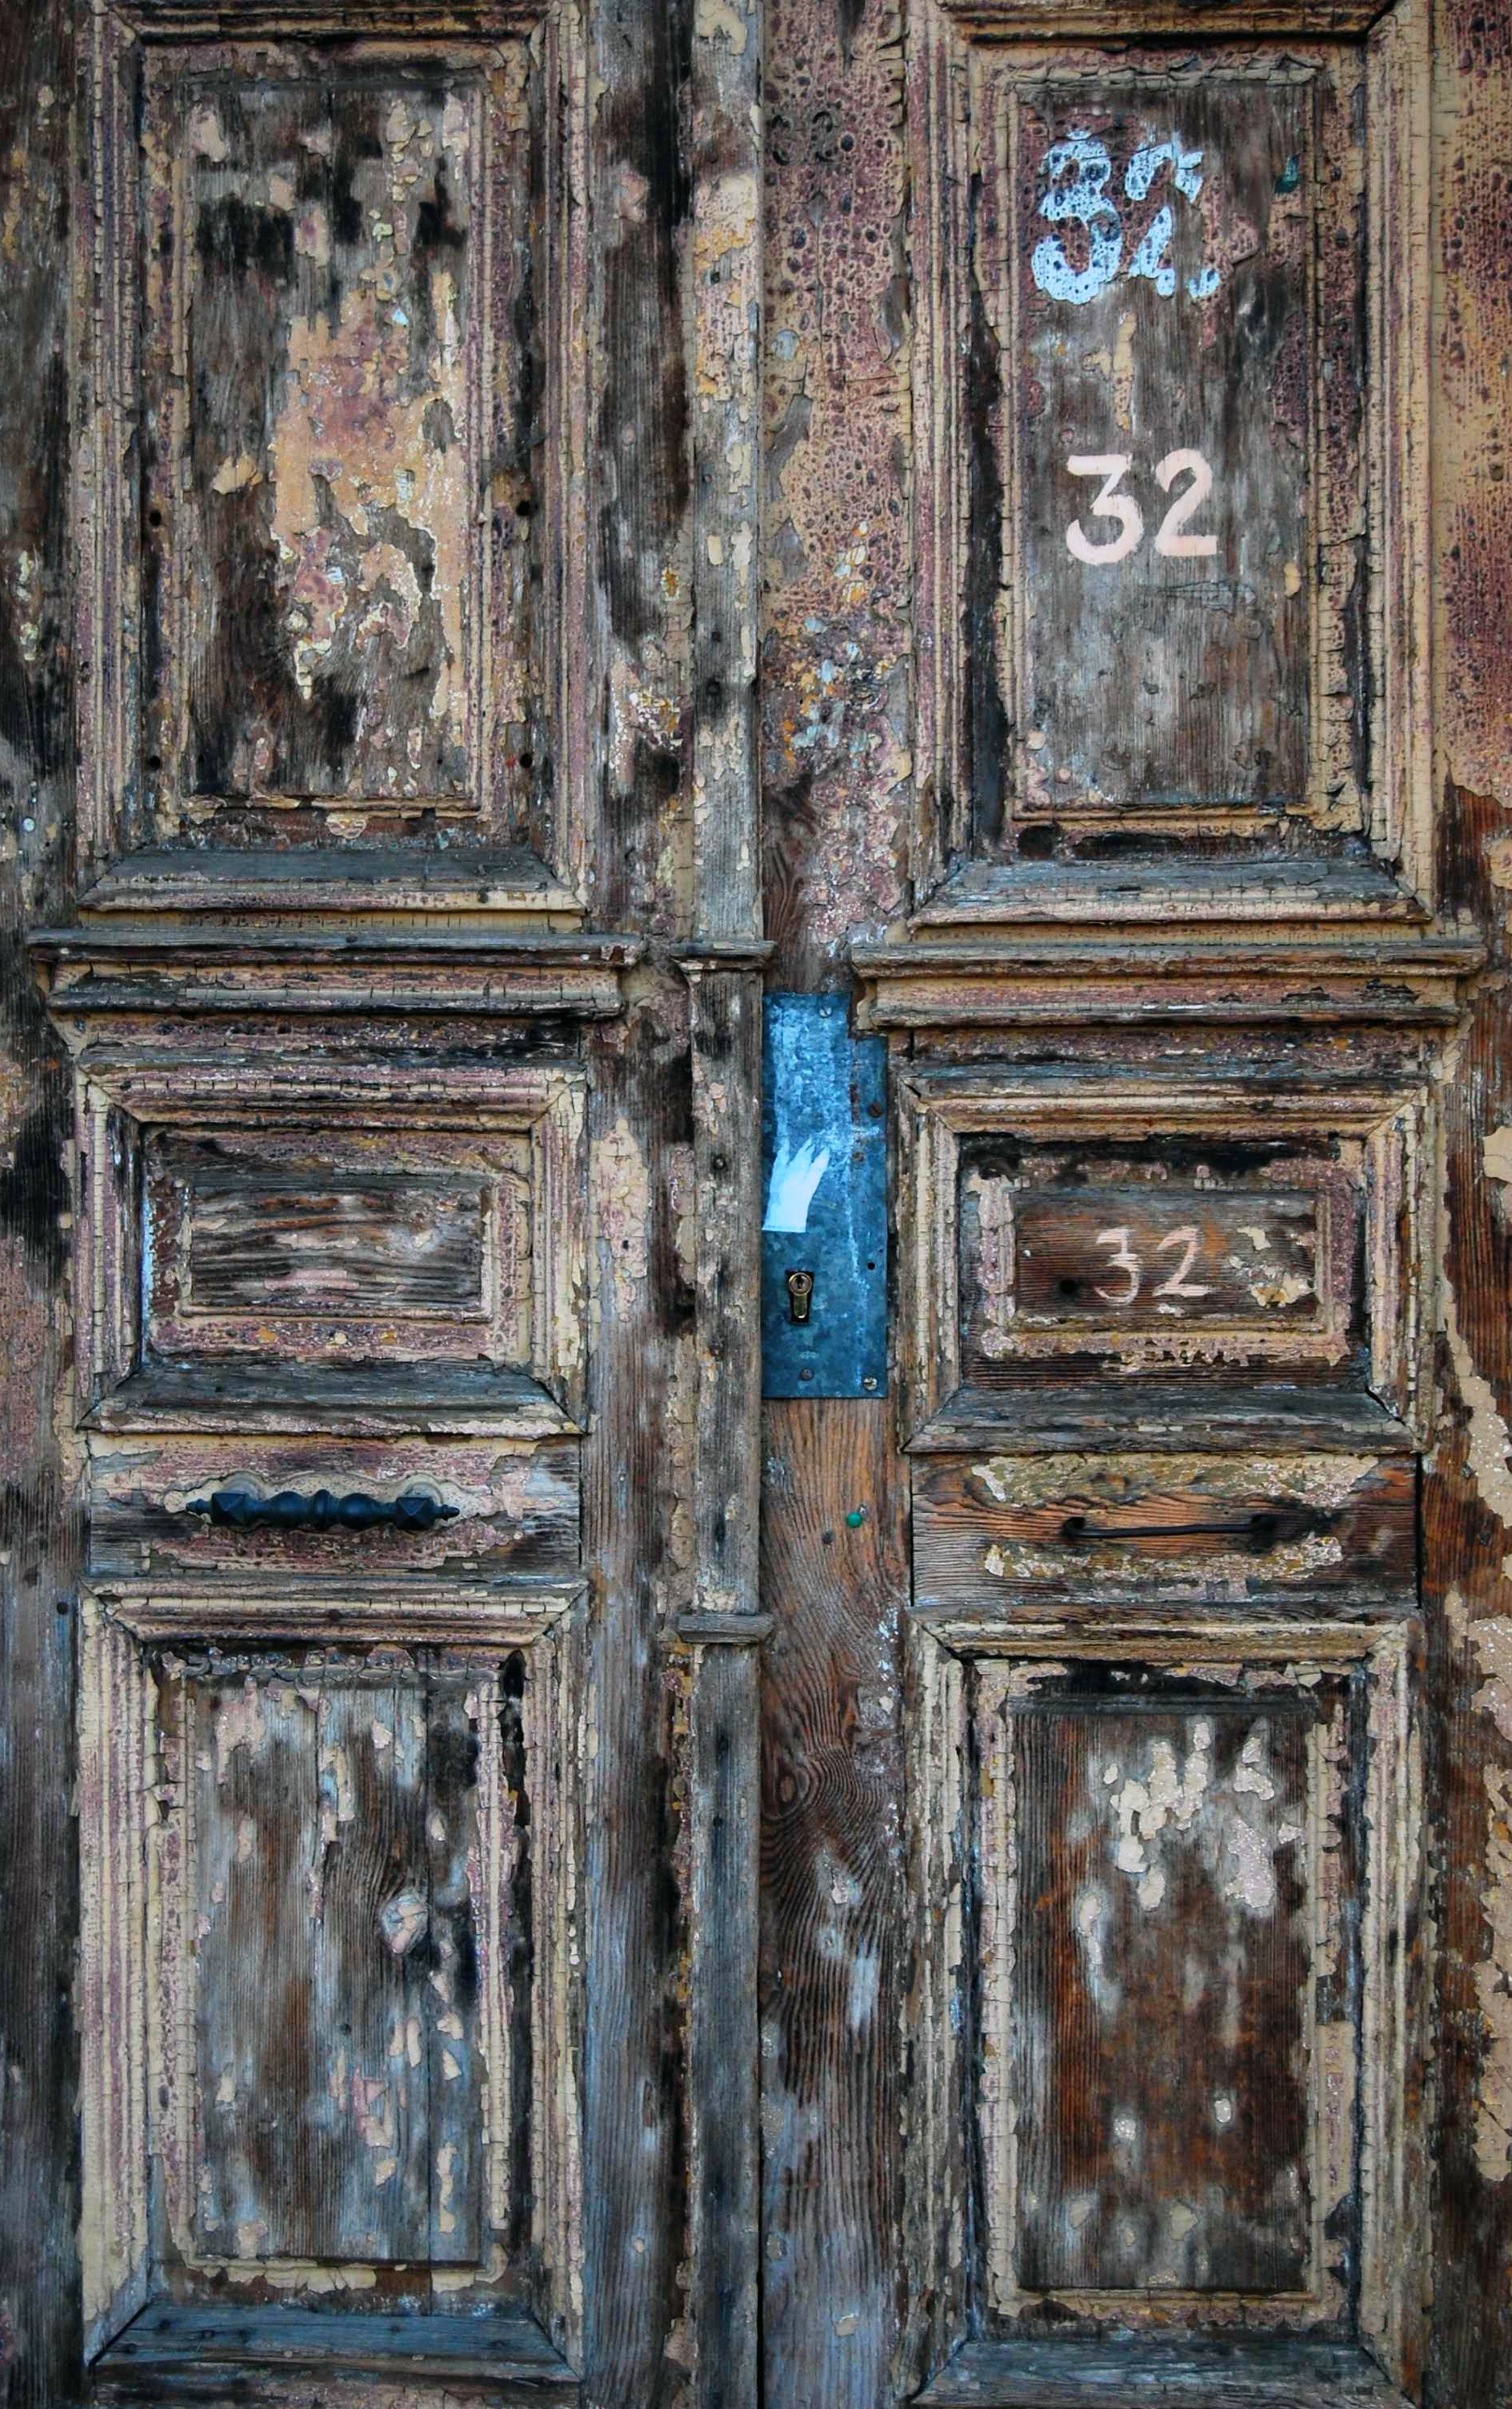
wood, antique, house, window, wall, furniture, door, painting, carving, ancient history